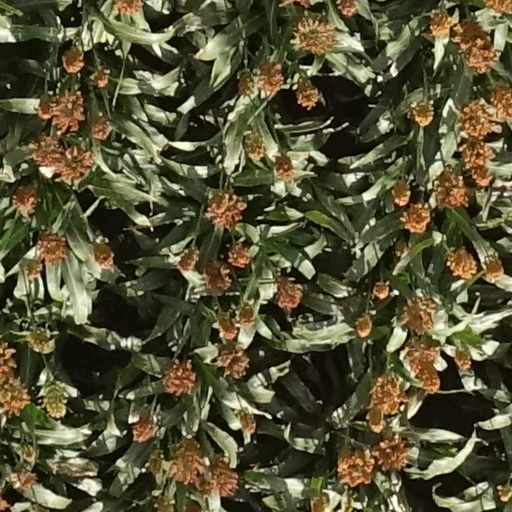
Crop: sorghum